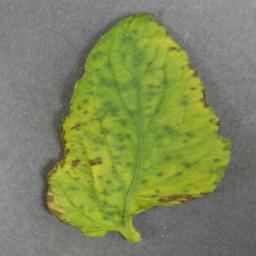
Label: Tomato___Tomato_Yellow_Leaf_Curl_Virus